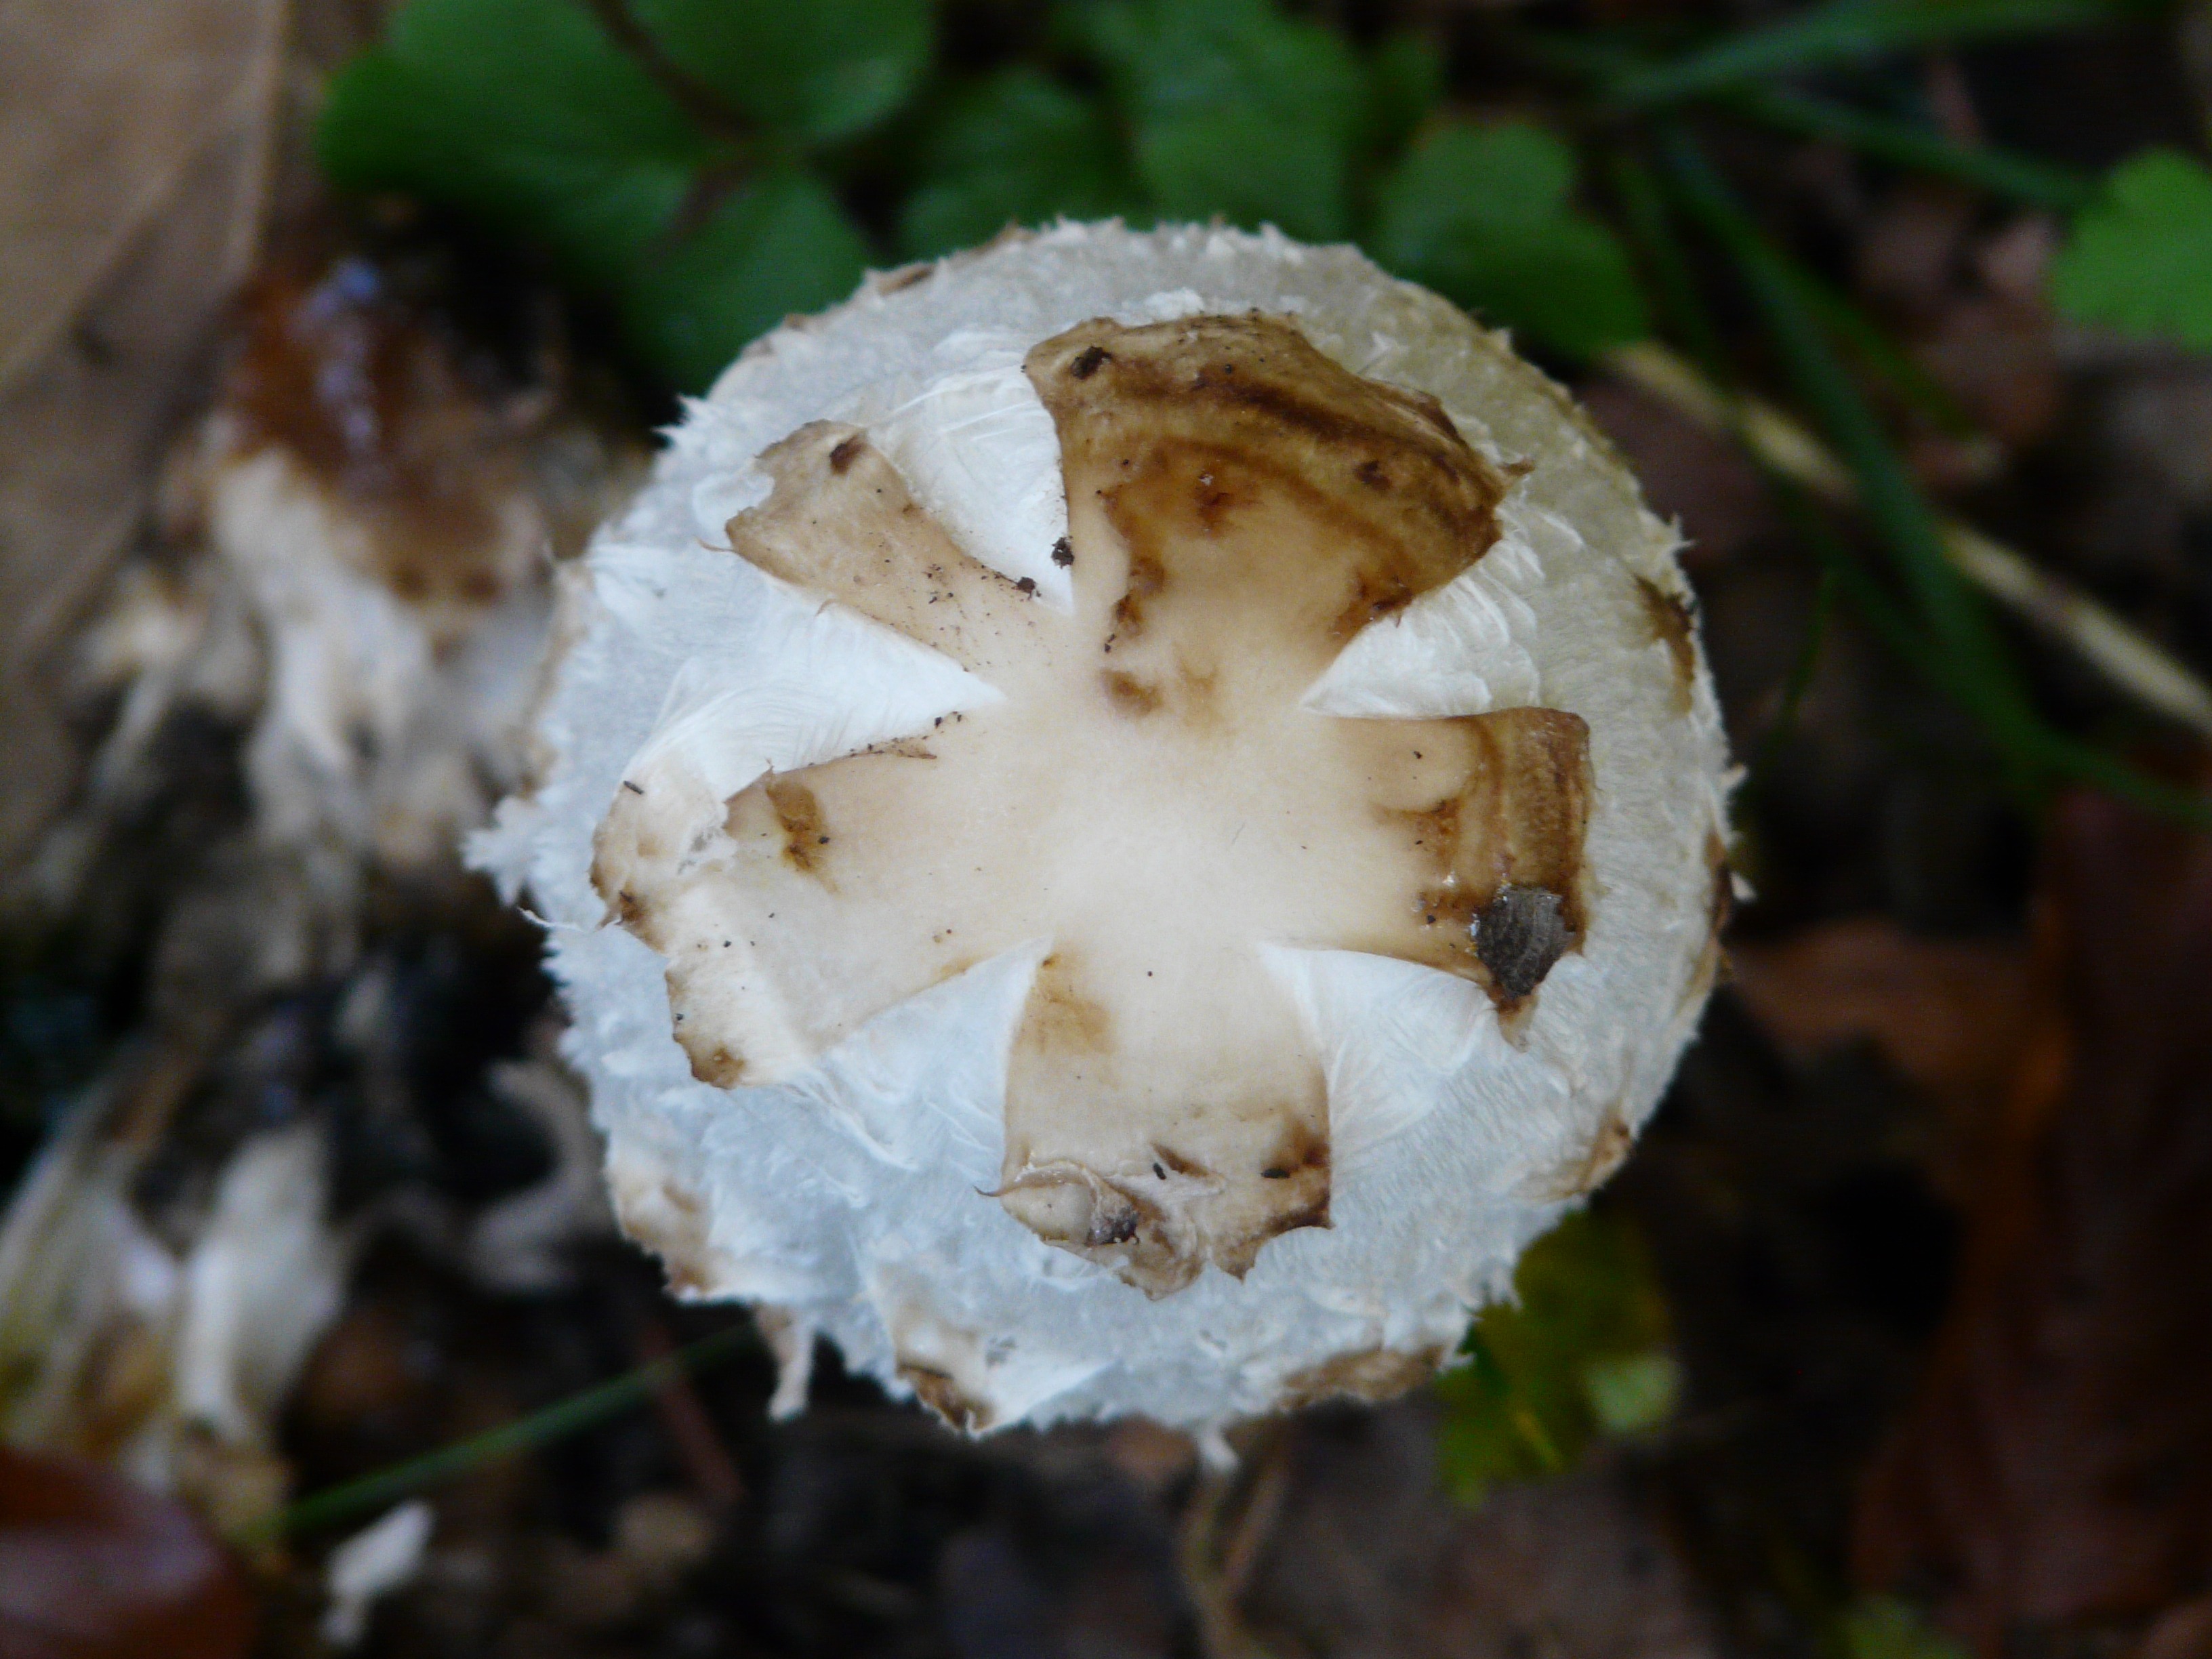
nature, white, leaf, flower, produce, autumn, soil, hat, mushroom, scale, flora, close up, from above, fungus, mushrooms, lid, coprinaceae, auriculariales, fungal species, agaricus, macro photography, oyster mushroom, schopf comatus, edible mushroom, comatus, coprinus comatus, tintenpilz, tintenschopfling, agaricomycetes, agaricaceae, champignon mushroom, auriculariaceae, asparagus mushroom, porcelain comatus, comatus relative